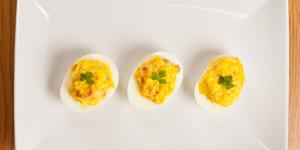
huevos rellenos gratinados sin bechamel